The Little Boss

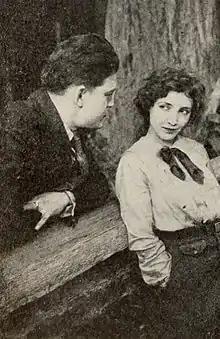
Unidentified actor (possibly Wallace MacDonald) and Bessie Love

Exterior scenes were filmed at the Little River Redwood Company, an actual lumber camp in Eureka, California. Scenes with log flumes were filmed in Fresno, California.